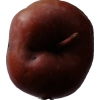
Label: Apple 18